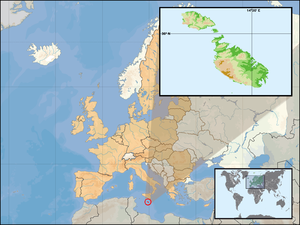
Maltas historie
Maltas beliggenhed i Europa.
Maltas historie begynder omkring 5.200 f.Kr., da de maltesiske øer – den største ø Malta, der er lidt større end Gozo og fire af de andre små øer syd for Italien – blev befolket fra Sicilien. Senere kom fønikere og grækere til Malta. De sidstnævnte kaldte øen for Μελίτη der betyder i retning af »sød honning« eller »honningbi«.